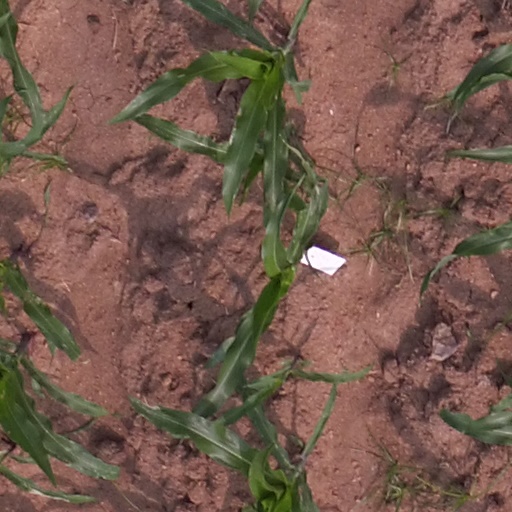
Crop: maize; corn